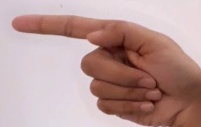
ASL sign: G